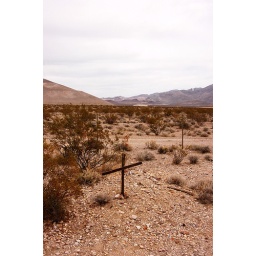
A small and simple wooden cross marks a grave site in the Bullfrog-Ryolite cemetery near Ryolite, Nevada.